Dive computer

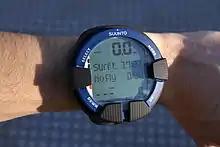
A dive computer incorporating Nitrox functions (Suunto Vyper Air)

Some components are common to all models of dive computer as they are essential to the basic function: